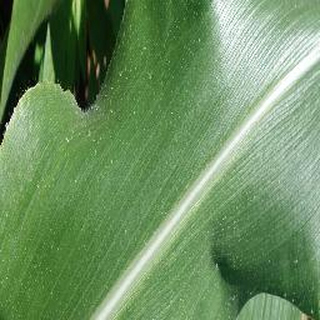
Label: healthy_corn